2012 United Nations Climate Change Conference

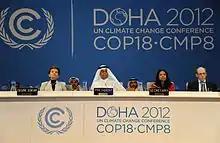
President of the conference Abdullah Bin Hamad Al-Attiyah (center) and Executive Secretary Christiana Figueres (left) at COP18

The United Nations Climate Change Conferences are annual multi-lateral meetings of governments held in different locations around the world under the sponsorship of the United Nations that serve as a forum for countries to discuss climate change matters. The conferences seek to address the threat of global warming caused by greenhouse gas emissions like carbon dioxide. Between 2000 and 2011 carbon dioxide growth in the atmosphere was 20% of the total concentration growth since prehistoric level (391,57 ppm in 2011 and 369,52 ppm in 2000) The concentration of carbon dioxide in Earth's atmosphere has reached 391 ppm (parts per million) versus the pre-industrial concentration was 280 ppm which the consensus of world climate scientists agree is unsustainable.